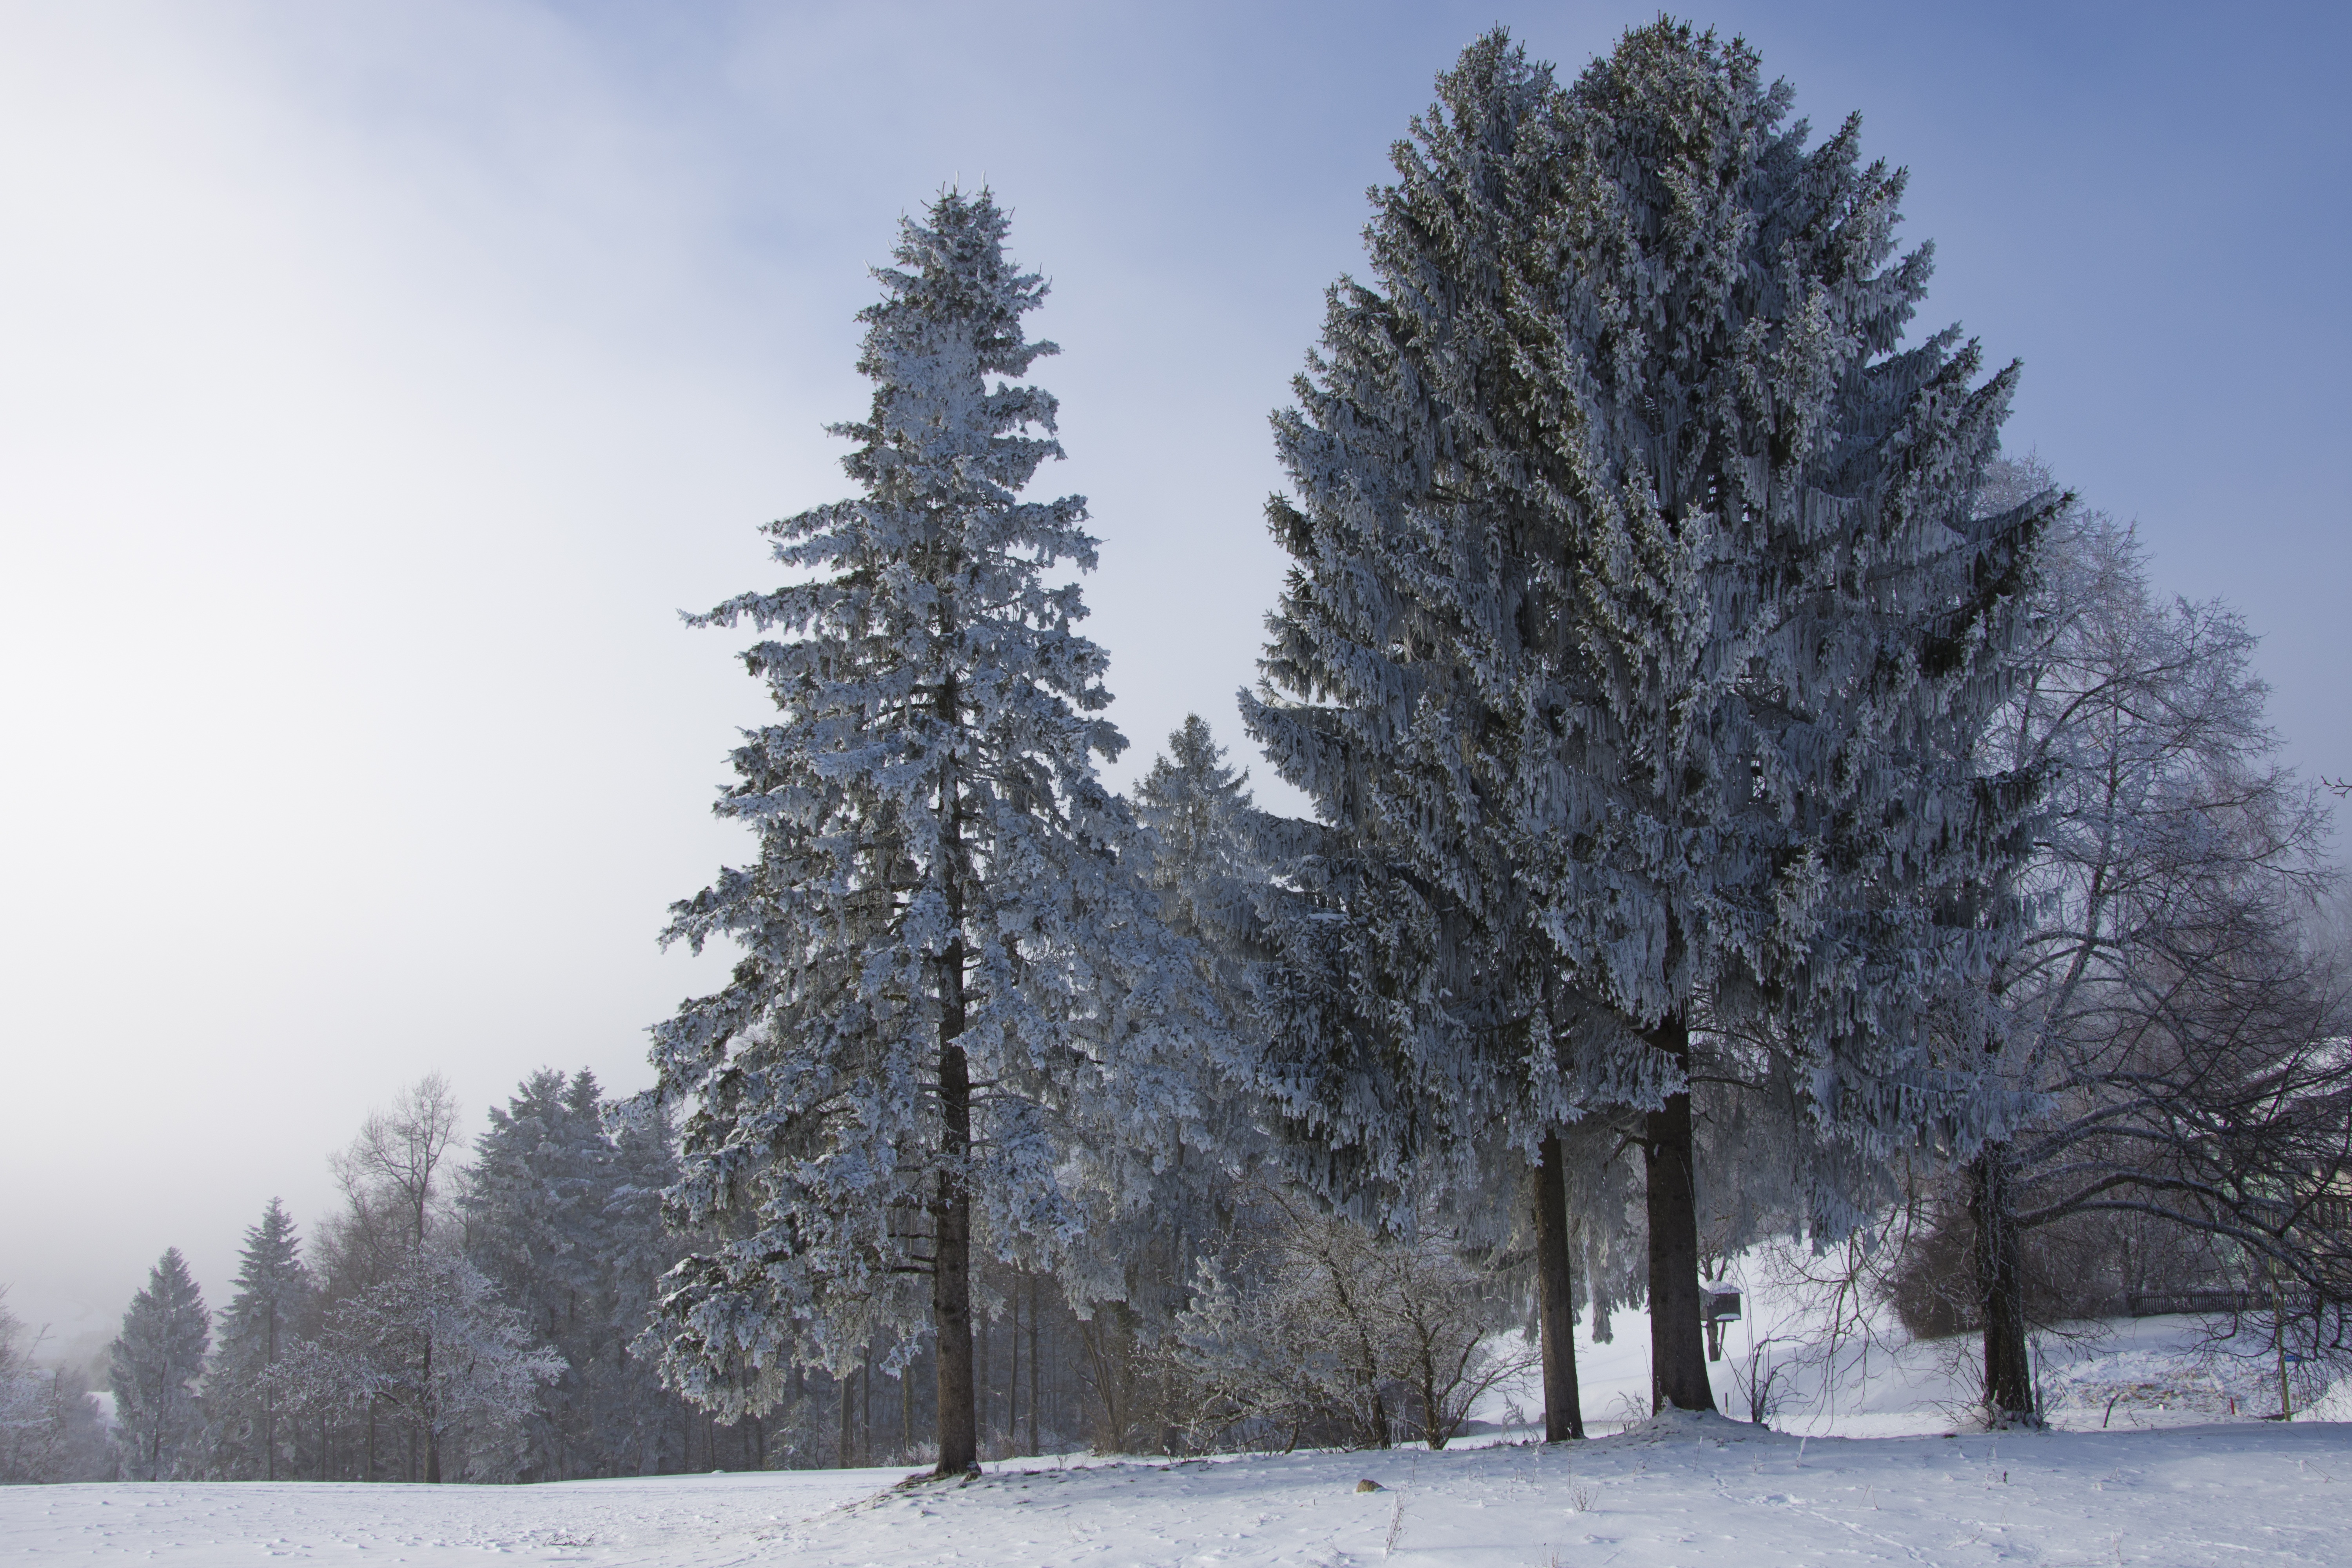
landscape, tree, forest, branch, mountain, snow, cold, winter, cloud, plant, sky, morning, frost, mountain range, pine, ice, evergreen, frozen, fir, conifer, spruce, wintry, winter magic, larch, freezing, winter cold, pine family, woody plant, temperate coniferous forest, spruce fir forest